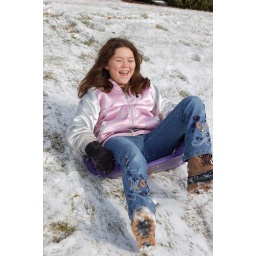
sled = Hallmark bag wrapped around a USED pizza box. Worked!